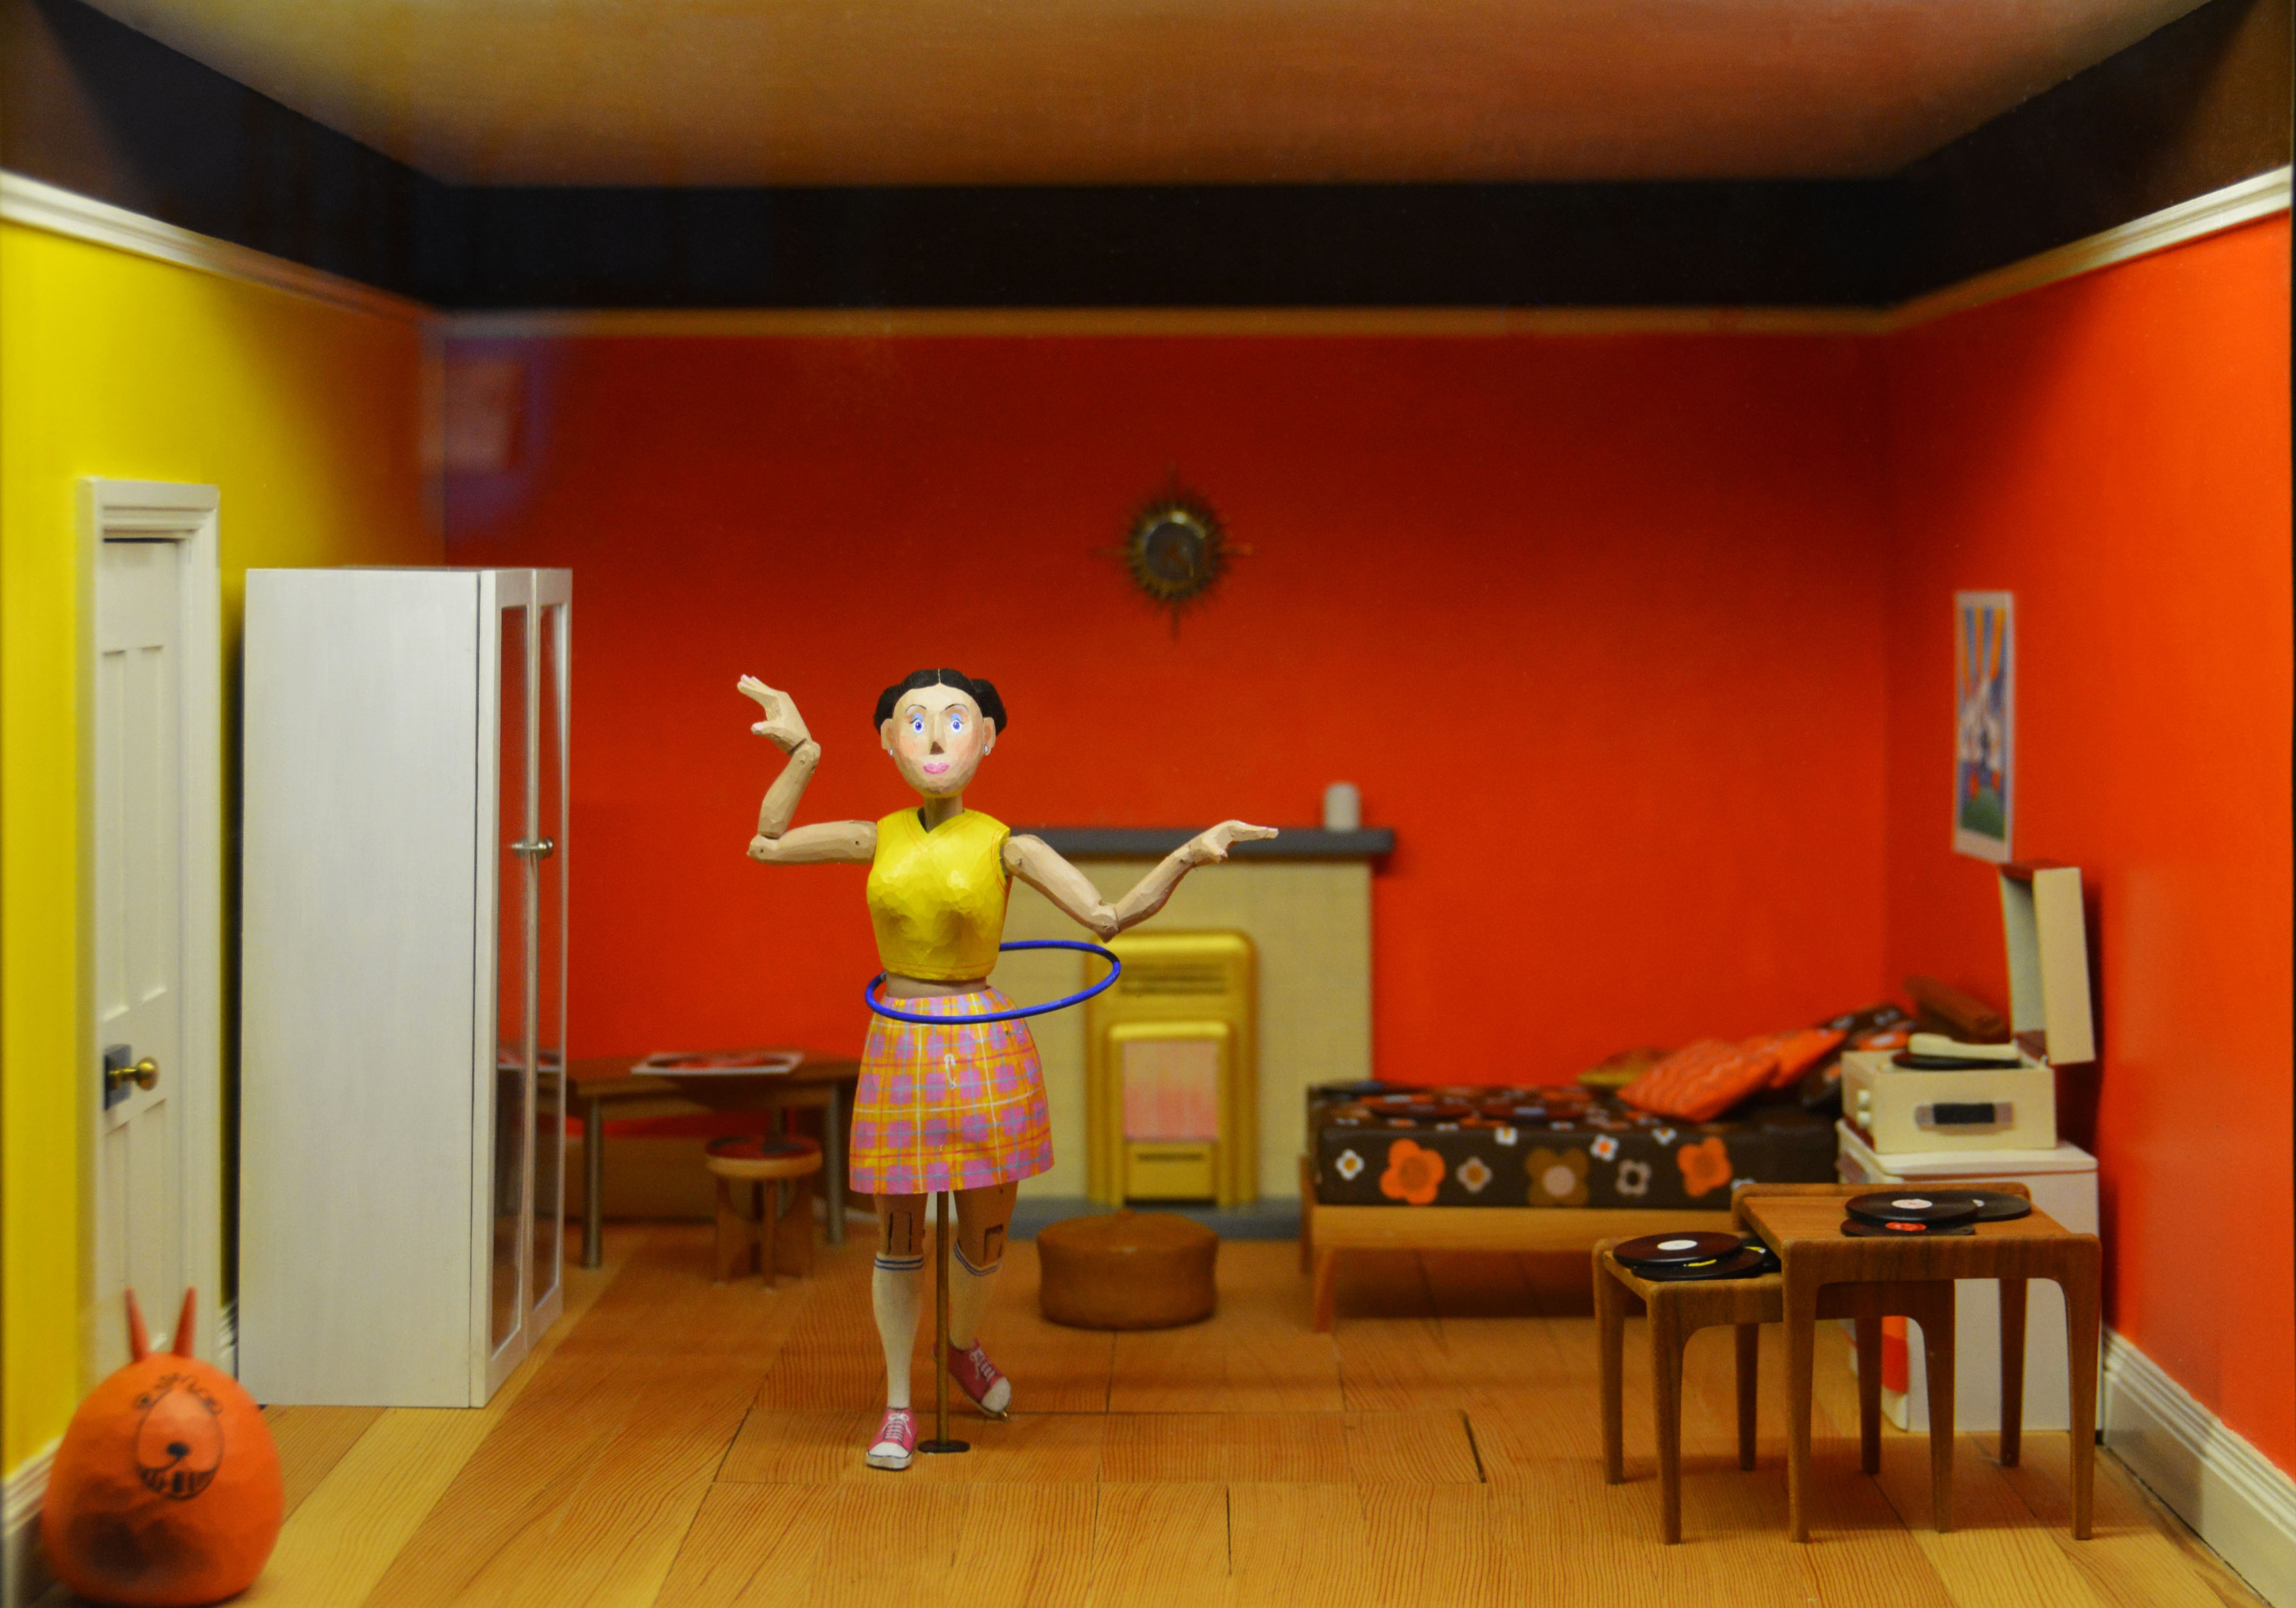
architecture, play, house, home, decoration, model, macro, small, studio, living room, residential, playing, furniture, room, toy, bedroom, childhood, education, interior design, miniature, doll, fun, creativity, figurine, dancing, cleaning, learning, interesting, doll's house, doll house, children's playhouse